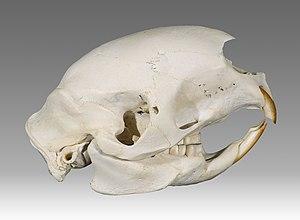
Porc-épic à crête ( Hystrix cristata ) Taille: 13 x 7 x 9 cm cm Muséum de Toulouse
Porc-épic est un nom vernaculaire ambigu désignant en français certains rongeurs qui se répartissent en deux familles : les Hystricidae, c'est-à-dire les porcs-épics de l'Ancien Monde et les Erethizontidae, c'est-à-dire ceux du Nouveau Monde. Longtemps réunies dans un seul groupe, les deux familles sont aujourd'hui séparées : au-delà d'une robe pleine de piquants et de leurs mœurs nocturnes partagées, de nombreuses et profondes différences les séparent d'un groupe à l'autre.